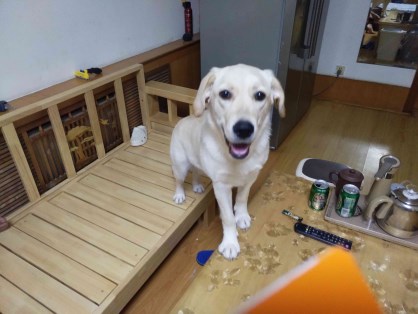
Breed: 3580-n000122-Labrador_retriever